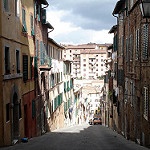
Label: street